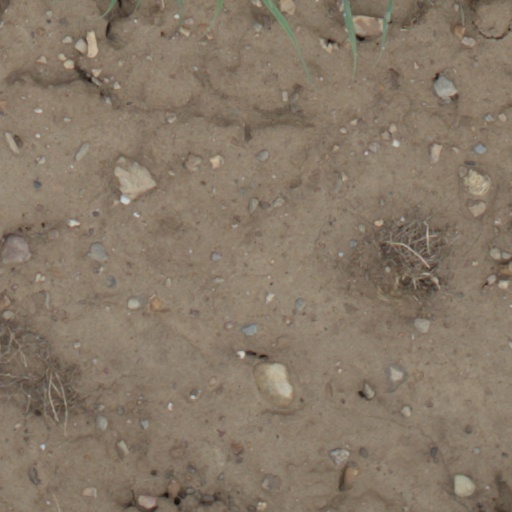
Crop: wheat